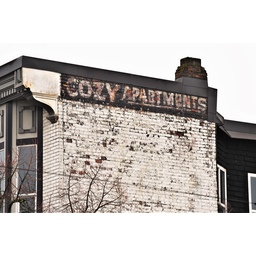
Label: paper